Paraiso Ko'y Ikaw

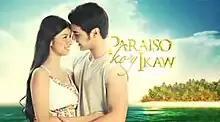
Title card

( / international title: "My Paradise") is a 2014 Philippine television drama romance series broadcast by GMA Network. Directed by Joyce E. Bernal, it stars Kim Rodriguez and Kristoffer Martin. It premiered on January 27, 2014, on the network's Telebabad line up. The series concluded on March 28, 2014, with a total of 45 episodes.